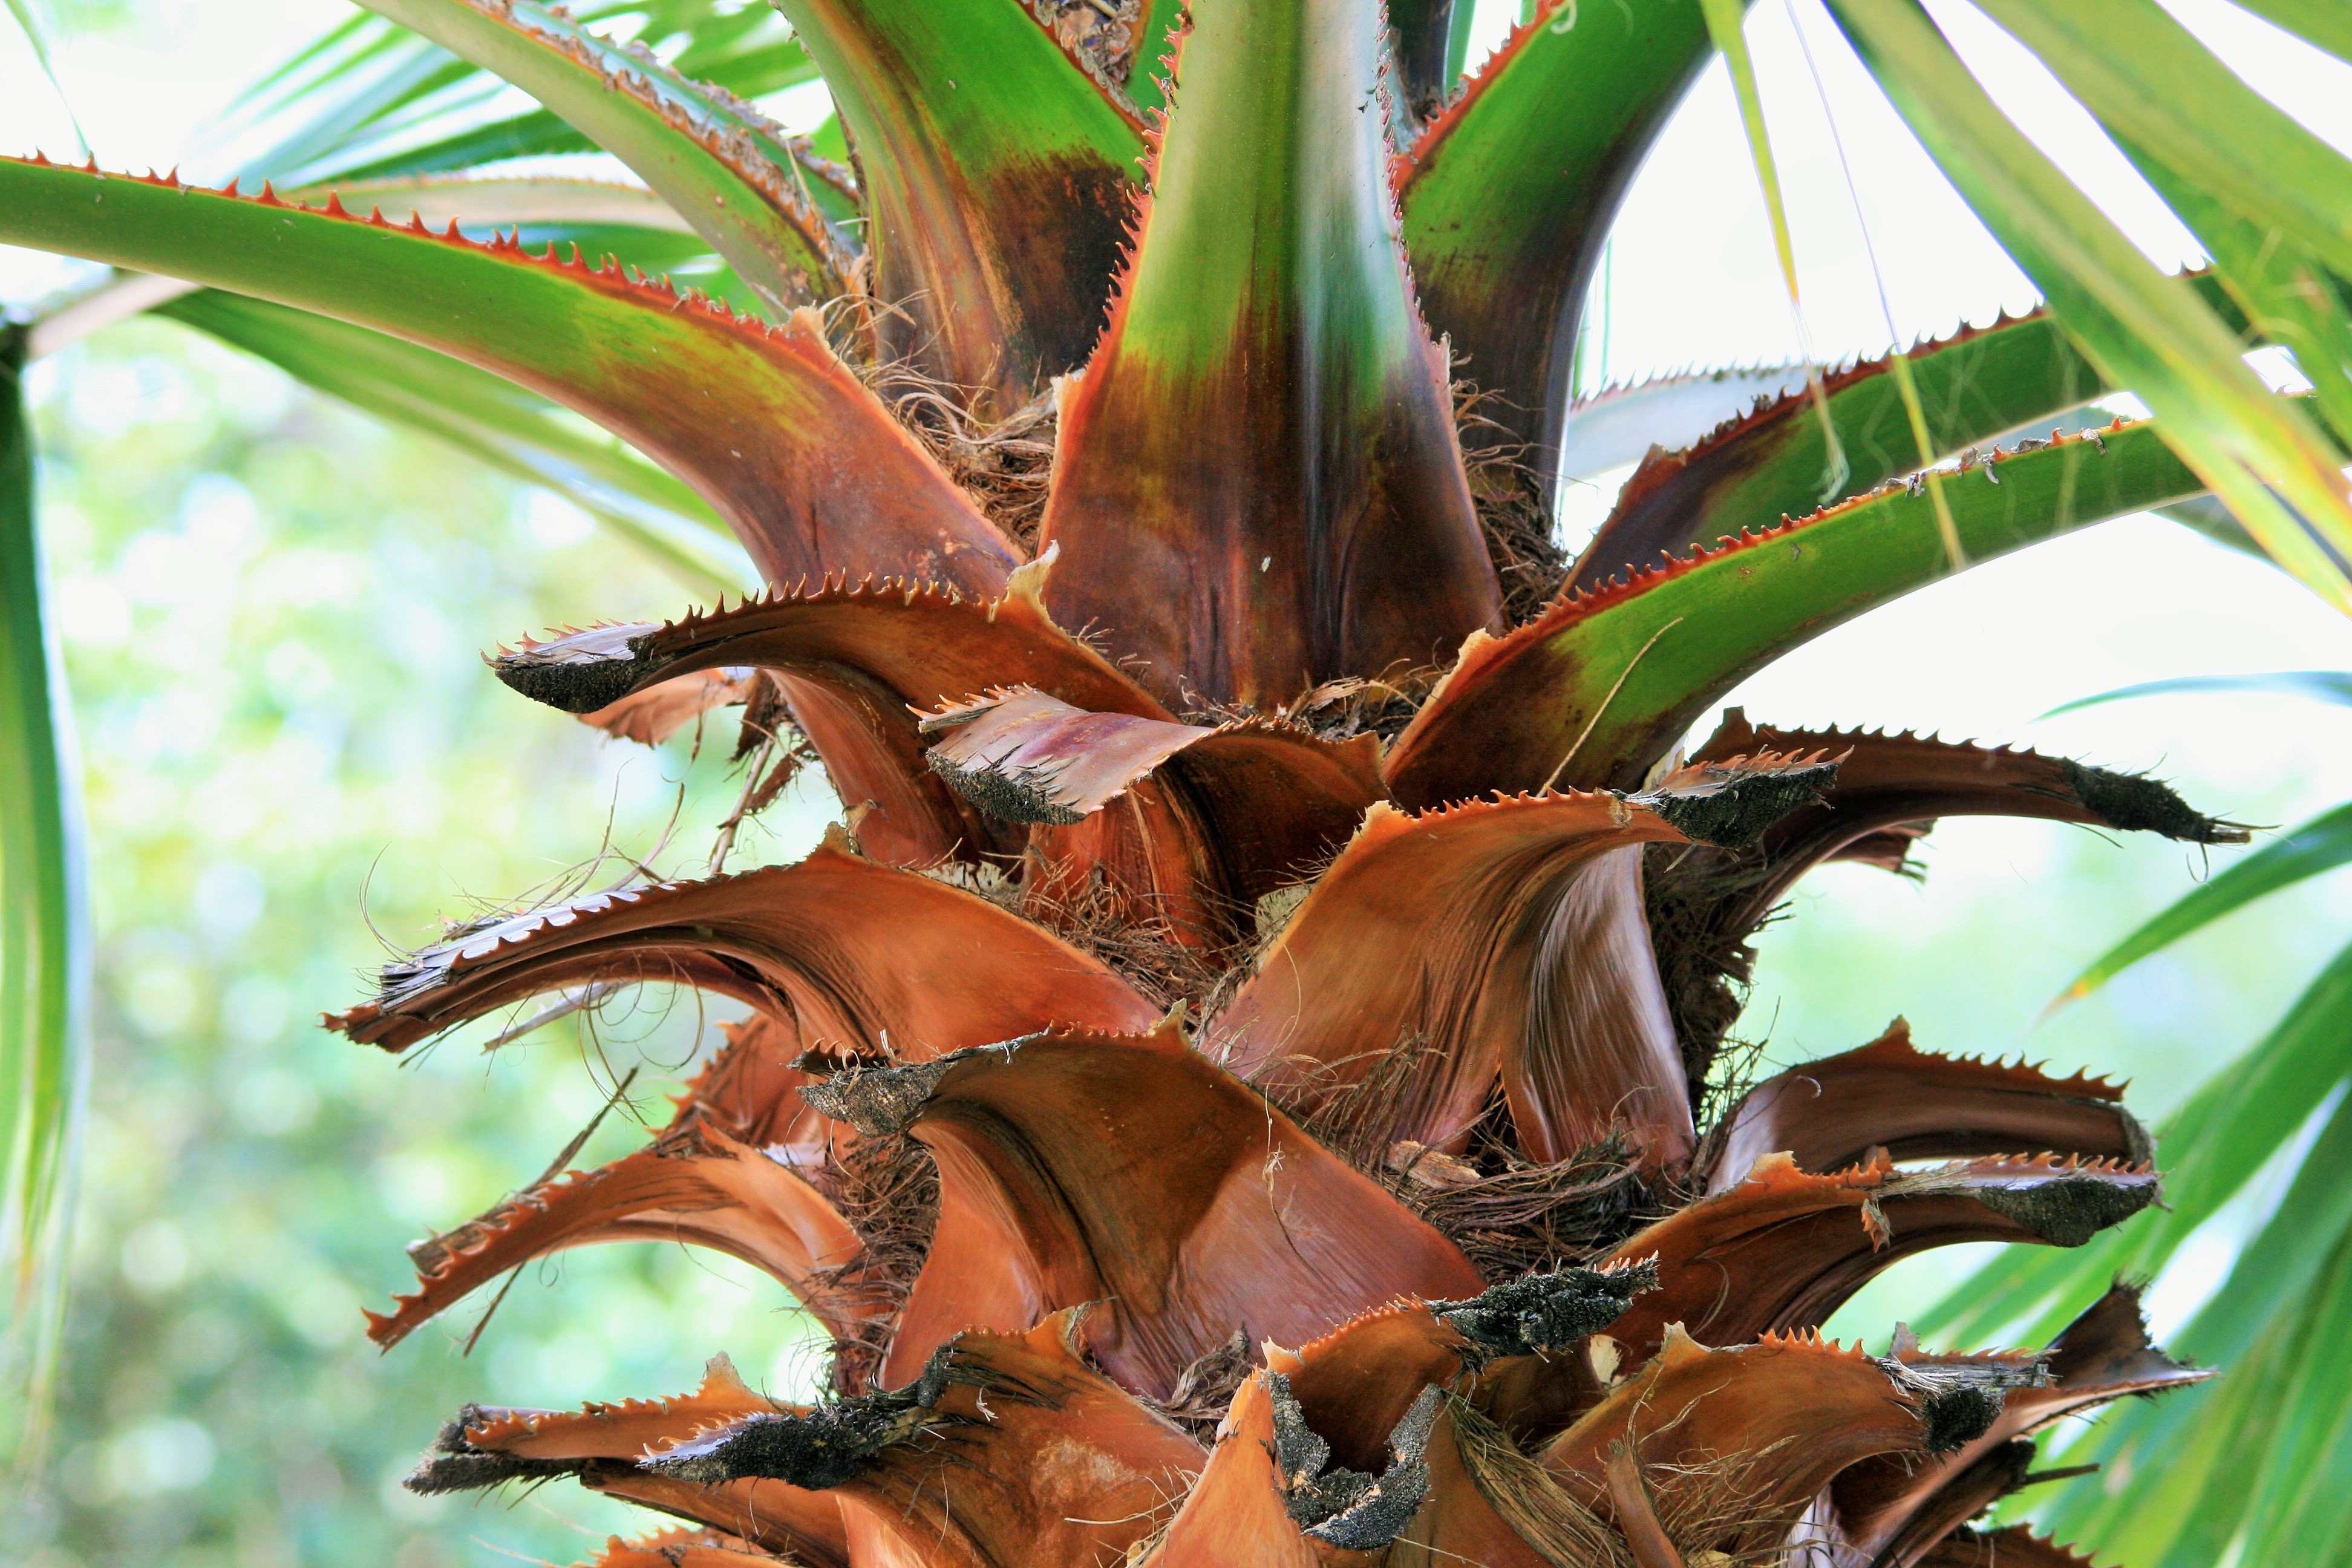
tree, plant, palm tree, leaf, flower, trunk, food, green, jungle, palm, produce, brown, botany, flora, tropics, flowering plant, land plant, arecales, palm family, sheaths